Storozhenskiy Light

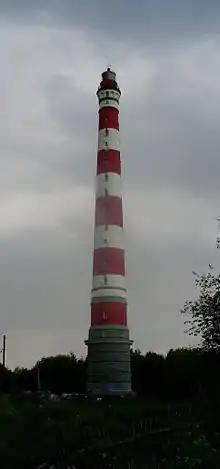
Storozhenskiy Light in 2008

Storozhenskiy Light, also known as Storozhno Light, is an active lighthouse in Lake Ladoga, in the Leningrad Oblast, Russia. It is located on a headland on the eastern side of the lake, separating the Svir Bay of the lake from the Volkhov Bay, at the village of .